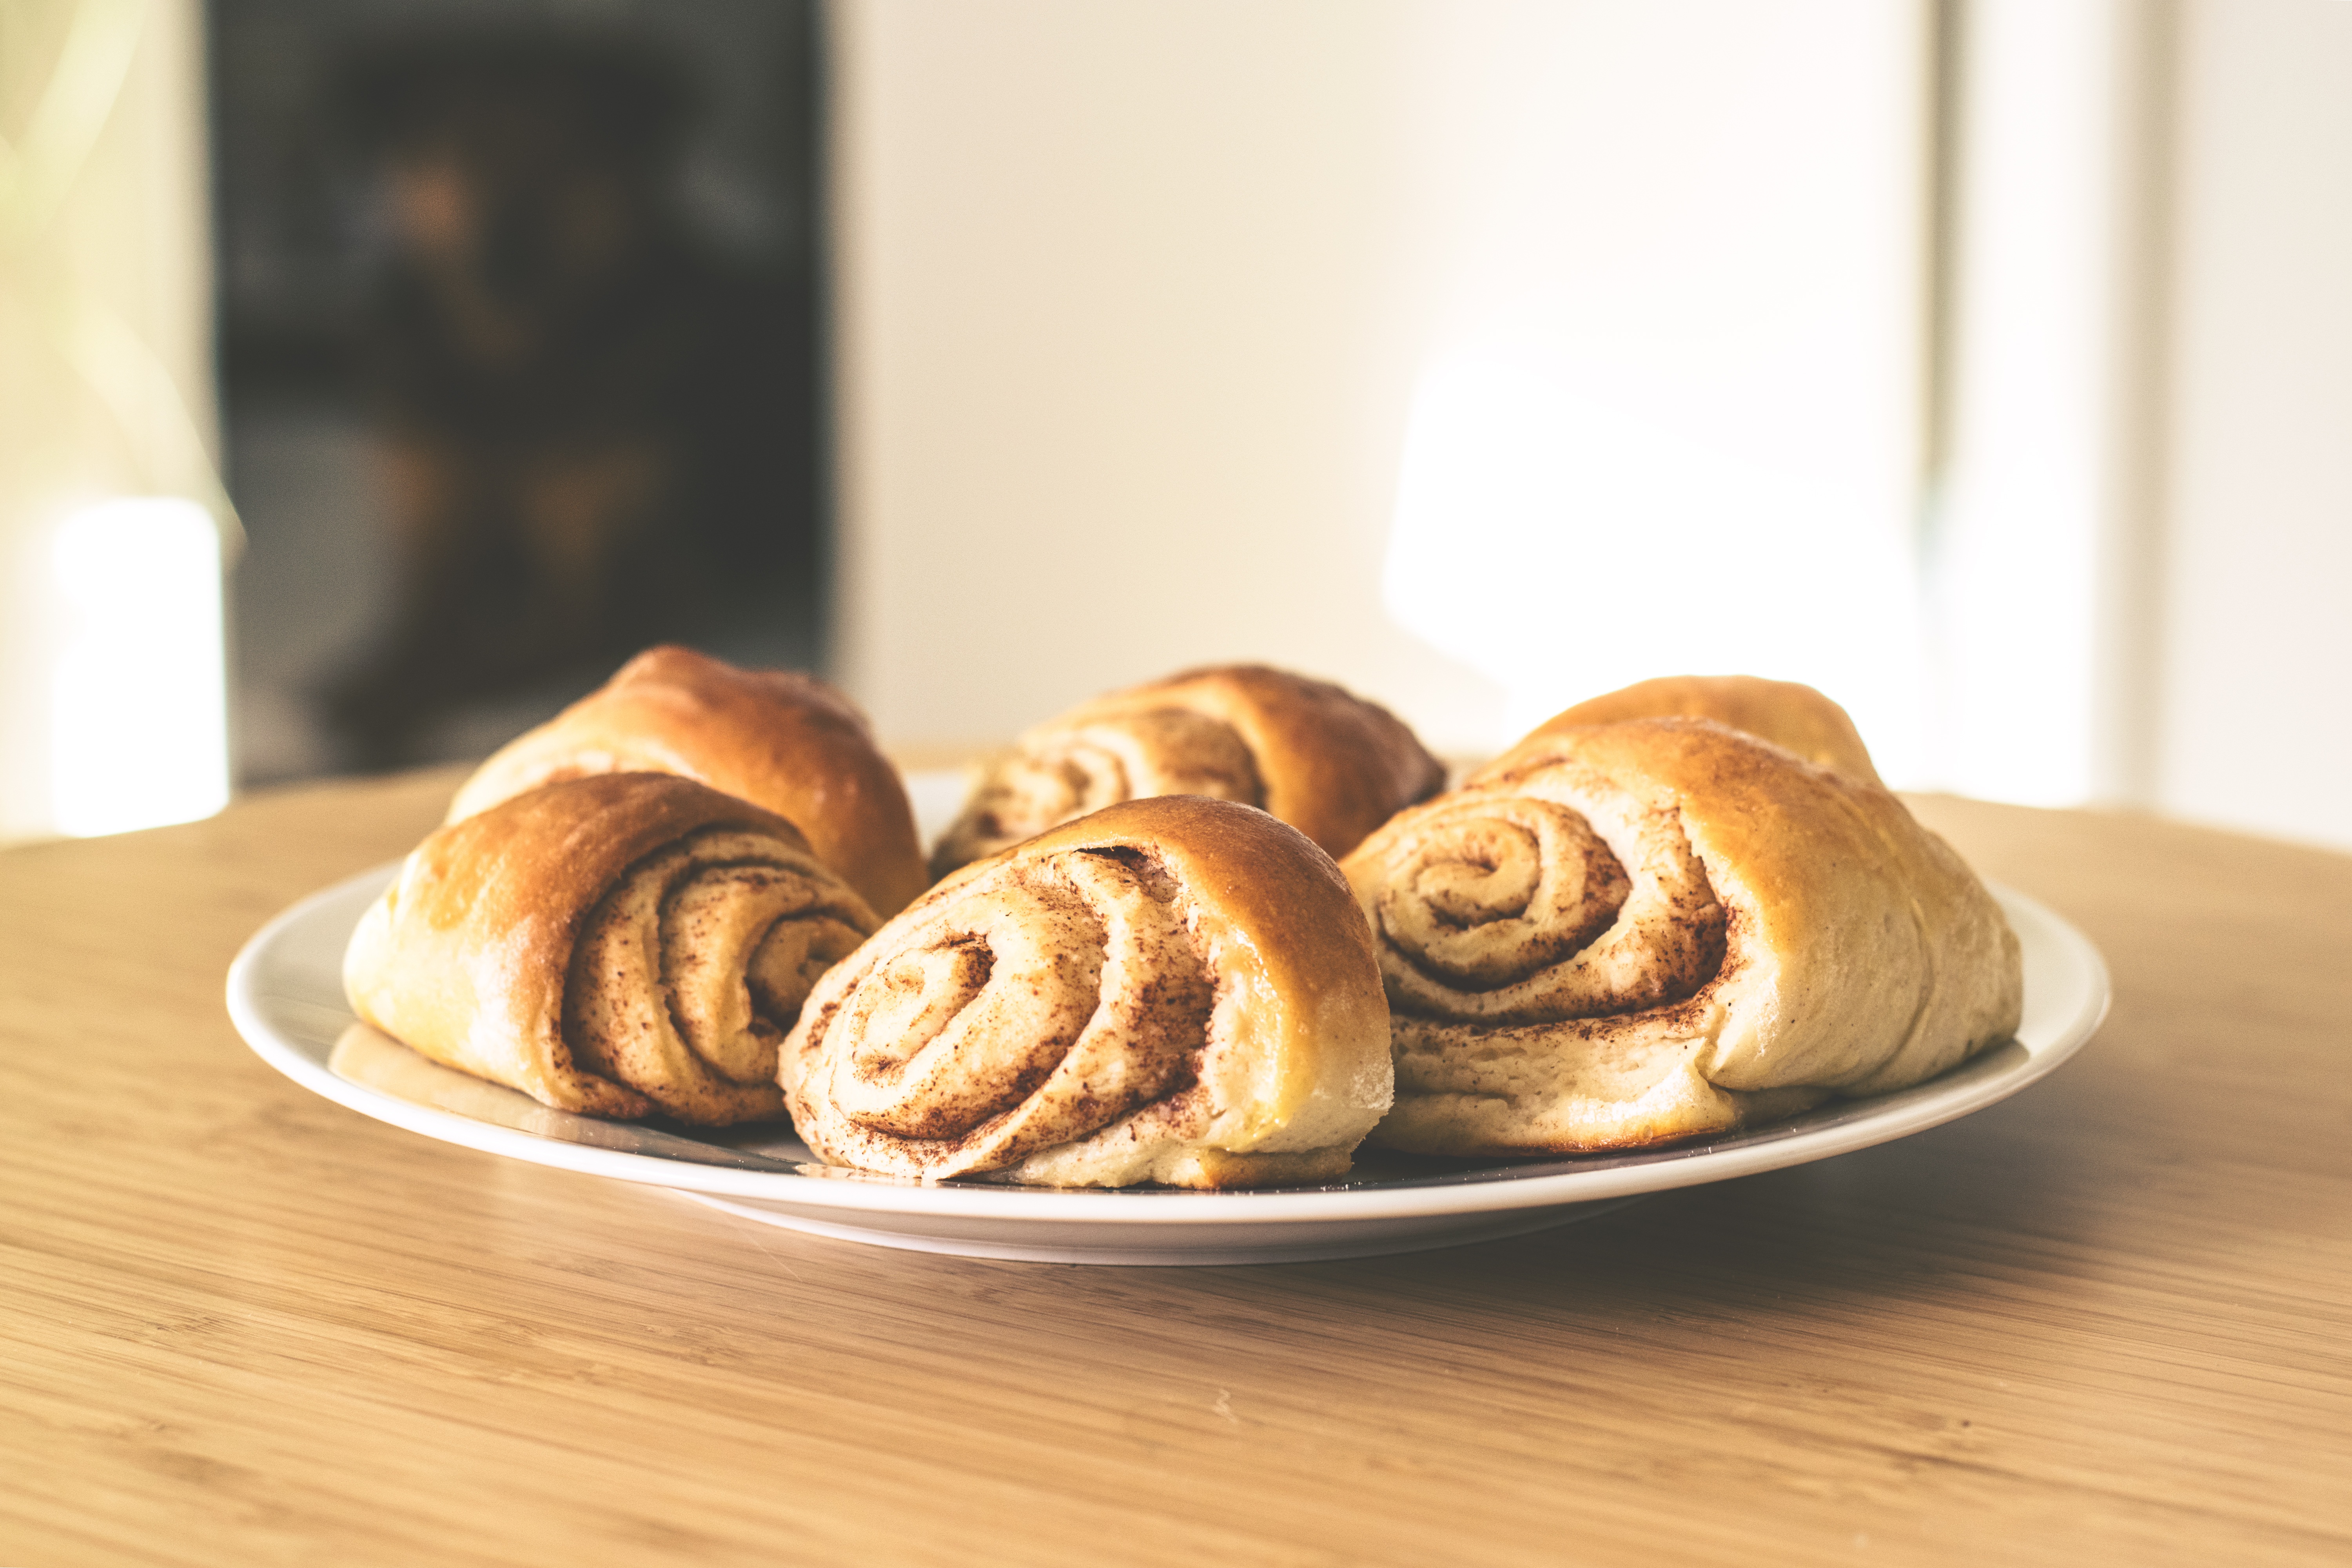
table, sweet, dish, meal, food, produce, plate, breakfast, baking, dessert, eat, cuisine, homemade, bread, bakery, dough, cinnamon, calories, bake, pastries, nutrition, diet, baked goods, flavor, small cakes, sweet food, danish pastry, cinnamon bun, yeast screw